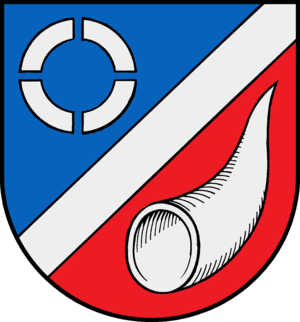
Schellhorn
Coat of arms of Schellhorn
Schellhorn er administrationsby og en kommune i det nordlige Tyskland, beliggende i Amt Preetz-Land i den sydvestlige del af Kreis Plön. Kreis Plön ligger i den østlige/centrale del af delstaten Slesvig-Holsten.